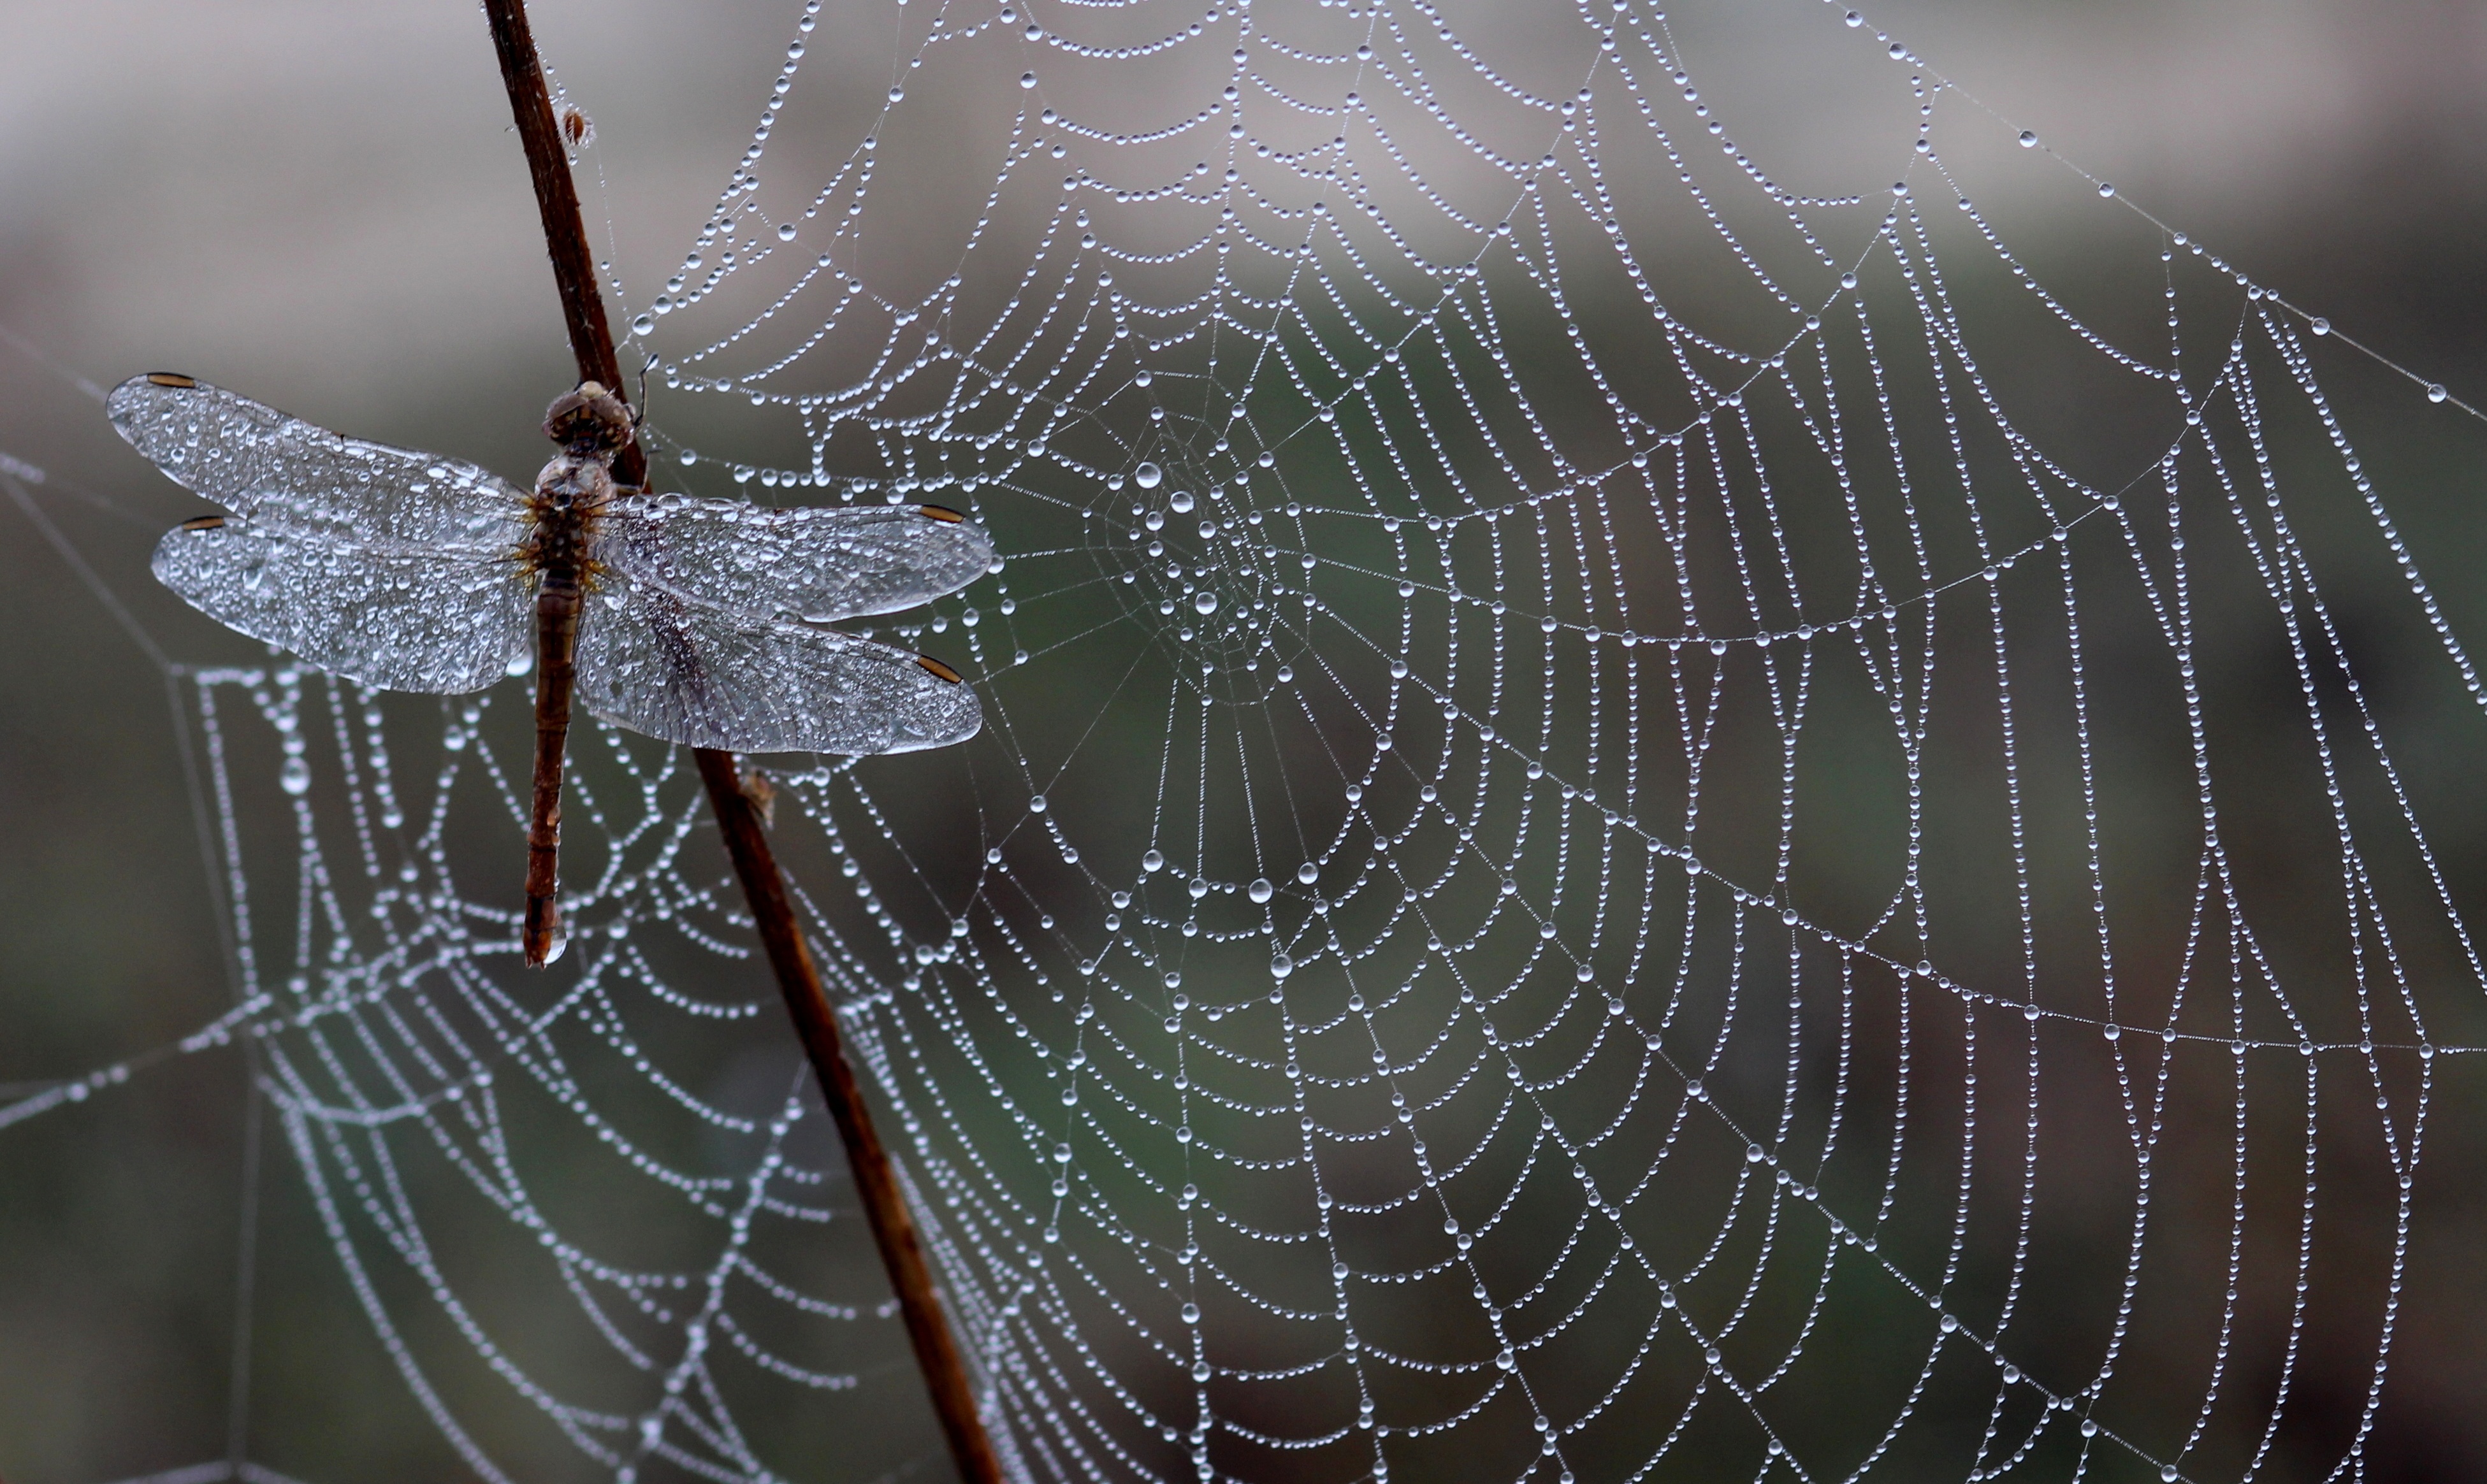
nature, dew, wing, morning, fauna, material, invertebrate, spider web, close up, spider, dragonfly, arachnid, drops, insecta, moisture, macro photography, arthropod, european garden spider, araneus, orb weaver spider